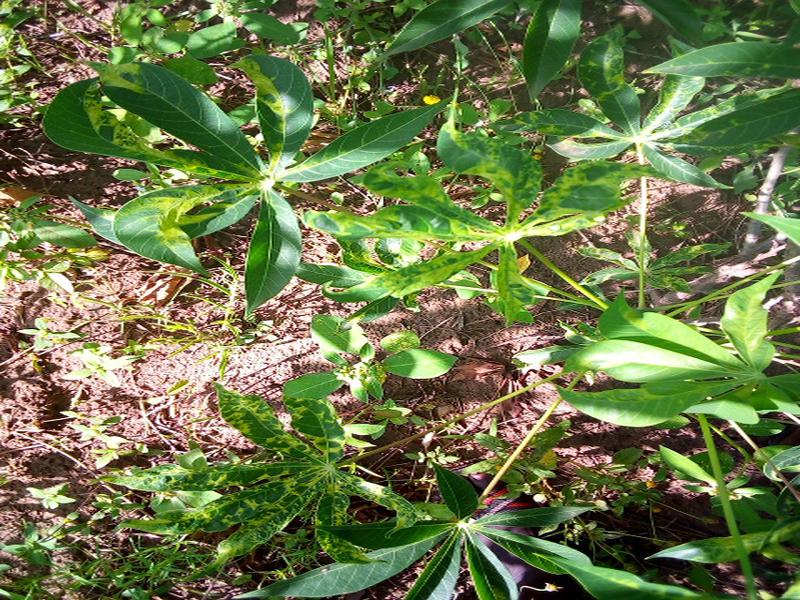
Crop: cassava
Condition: mosaic_disease